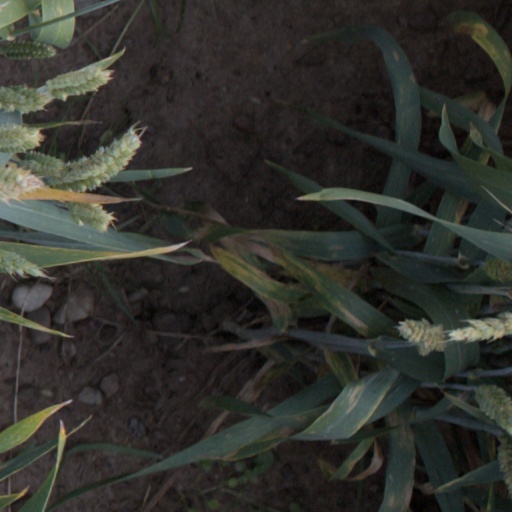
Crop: wheat